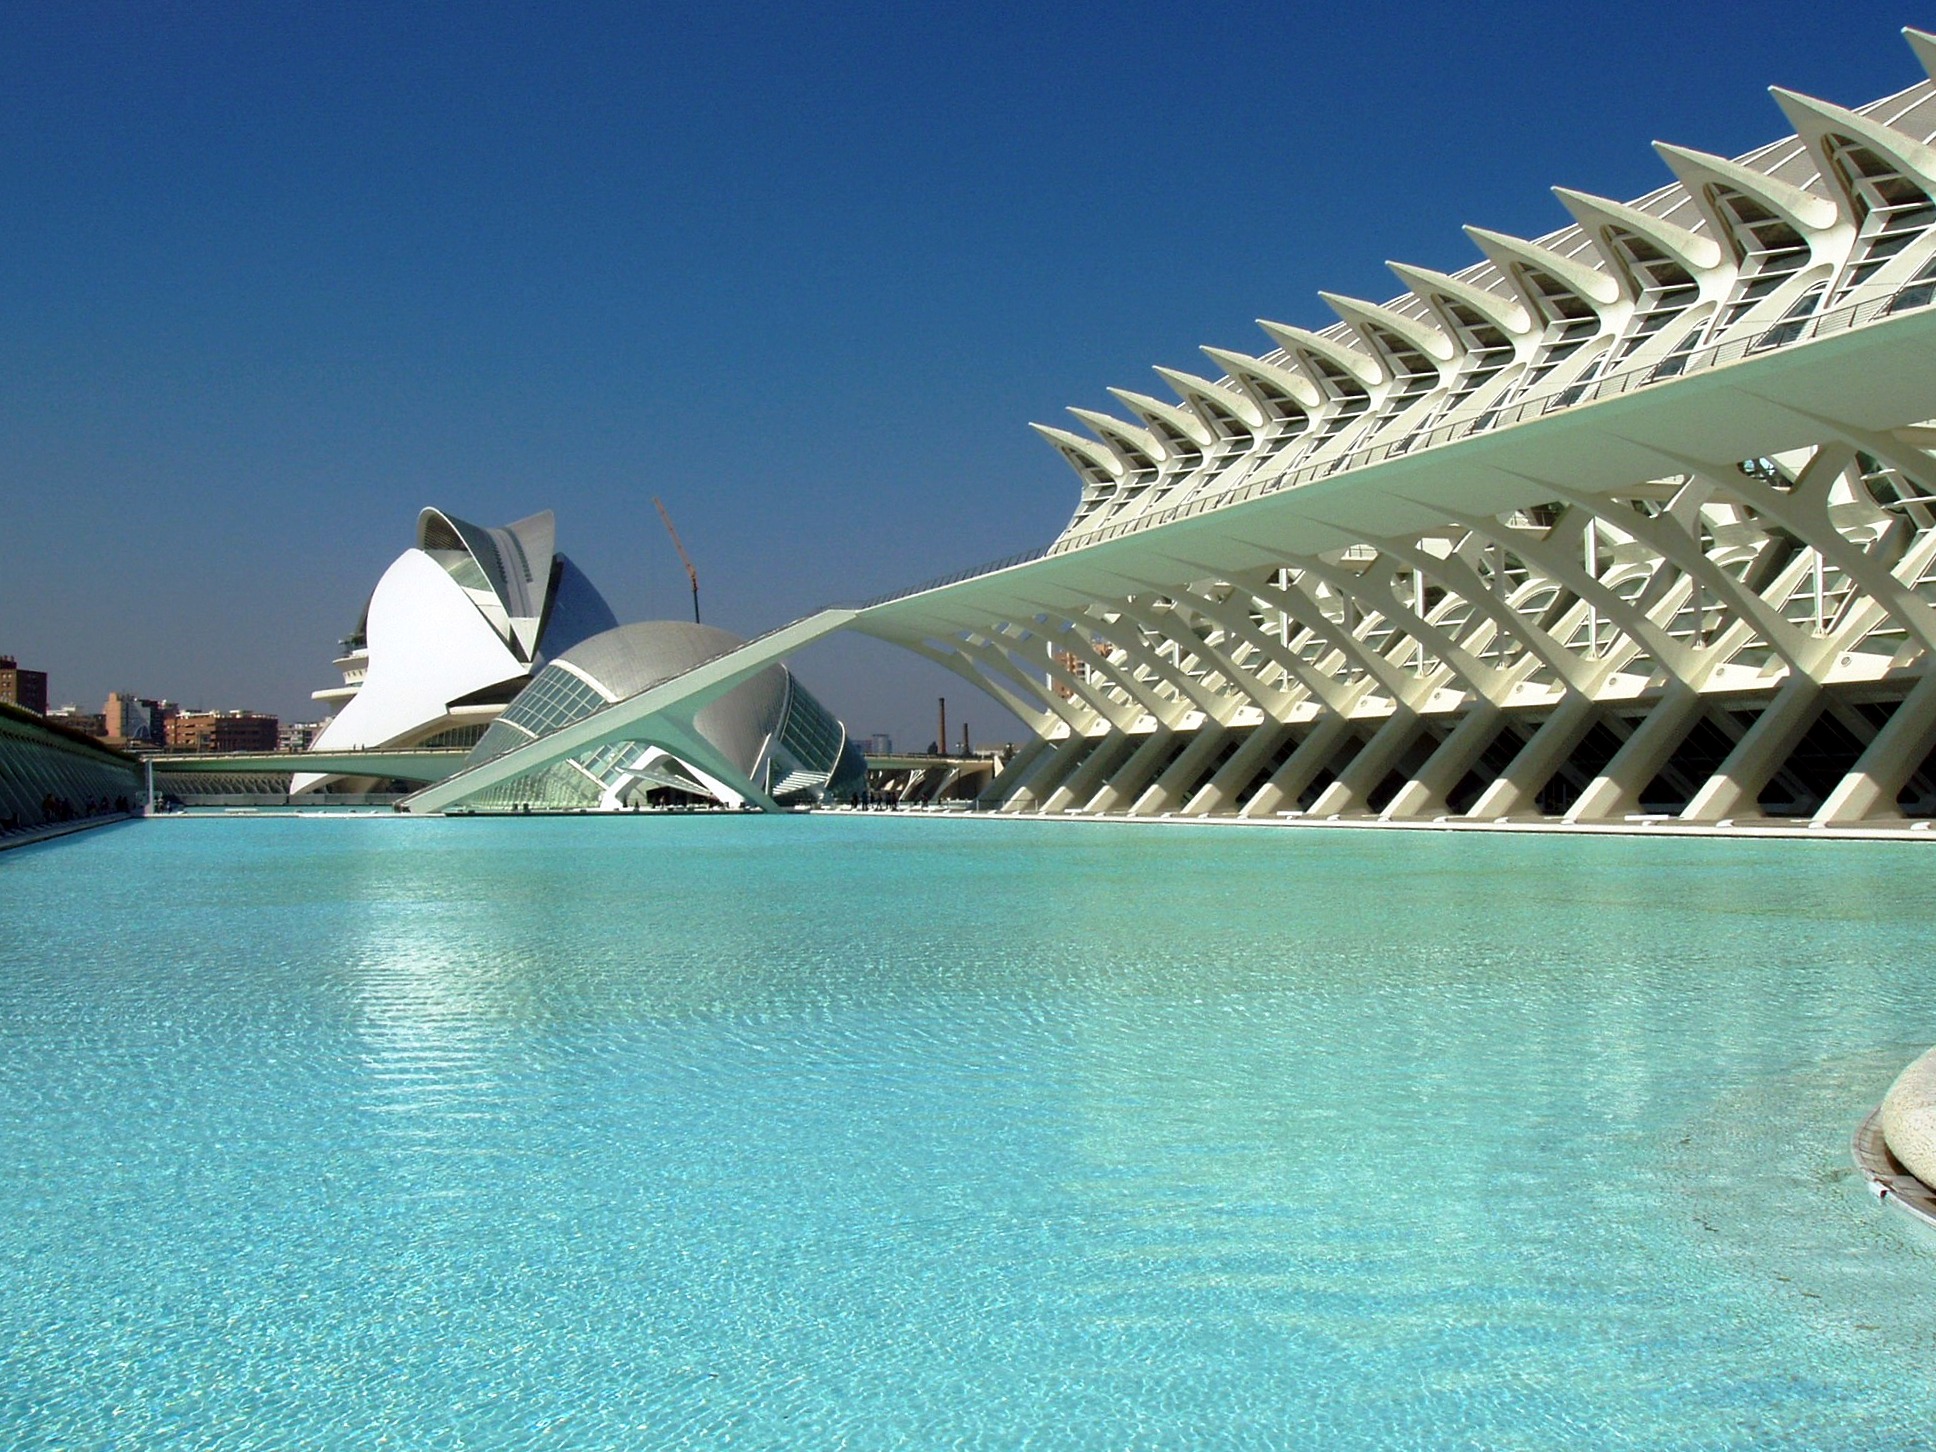
sea, water, architecture, structure, sky, lake, summer, pool, museum, swimming pool, landmark, outside, clouds, spain, buildings, reflections, valencia